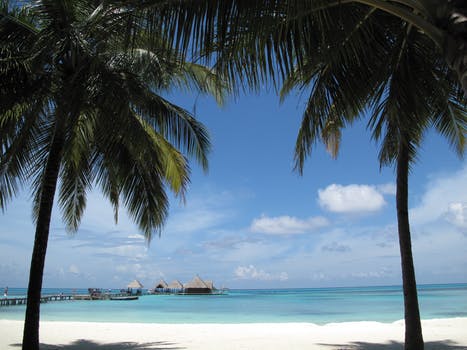
Label: No Watermark